University of Utah Singers

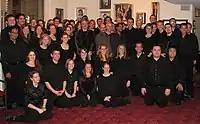
University of Utah Singers with Kronos Quartet

Performed Terry Riley's "Sun Rings" with the Grammy Award-winning Kronos Quartet - November 2008